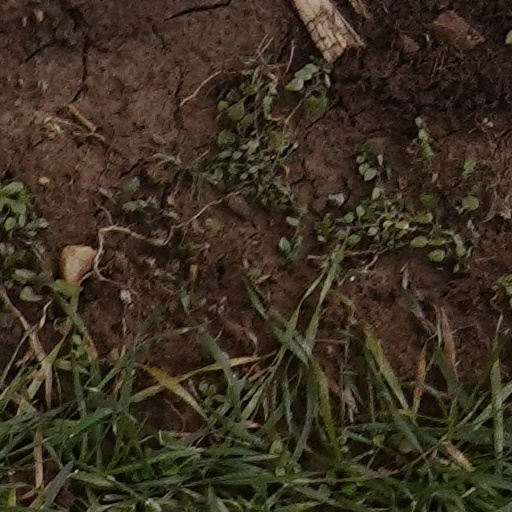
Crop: wheat